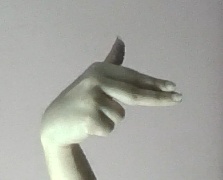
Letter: ghain